Odense

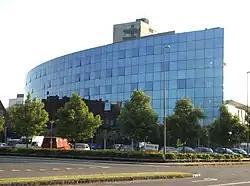
Odense University Hospital

Odense also includes departments of the UCL University College headquartered in Vejle. The university is the result of a merger between several further education institutions on Funen and in Jelling, Vejle and Svendborg. UCL is currently undertaking comprehensive renovation of the buildings on Niels Bohrs Allé from the 1960s where it will concentrate its Odense interests. It intends to open University College Lillebælt Campus Odense in August 2014.